VMAT-203

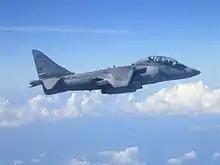
A two-seater TAV-8B Harrier II from VMAT-203 in flight.

The arrival of V/STOL aviation instituted another era for VMAT-203. The squadron's A-4 SkyHawks were retired and VMAT-203 became the AV-8A/C training squadron as part of Marine Aircraft Group 32. In December 1983, the first AV-8B Harrier II was delivered, and until March 1985, VMAT-203 was assigned the dual missions of training both AV-8A/C pilot and AV-8B replacement aircrews. Having trained its last AV-8A/C pilot in March 1985, VMAT-203's exclusive mission then became the training of AV-8B aircrews and maintenance personnel.